Reporter Times

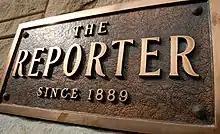
Plaque outside of the Reporter-Times

The Reporter-Times is a newspaper based in Morgan County, Indiana, United States. It is headquartered in Martinsville.